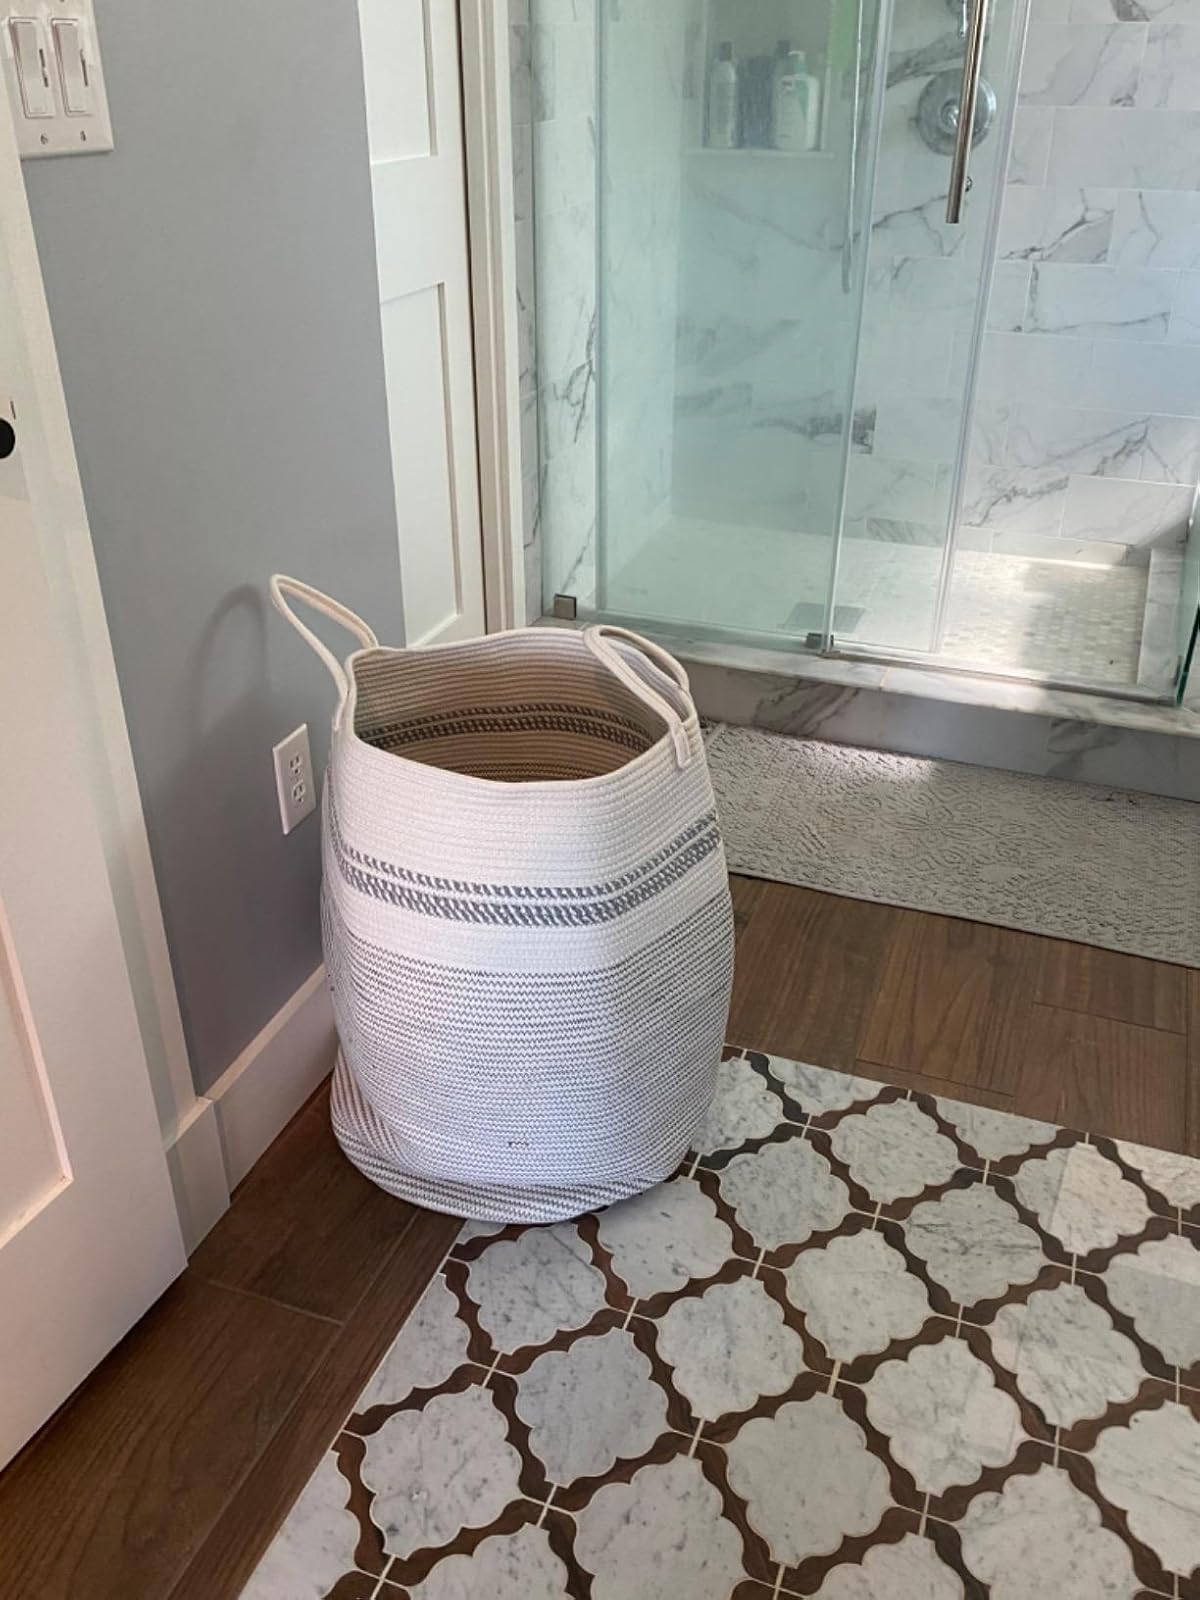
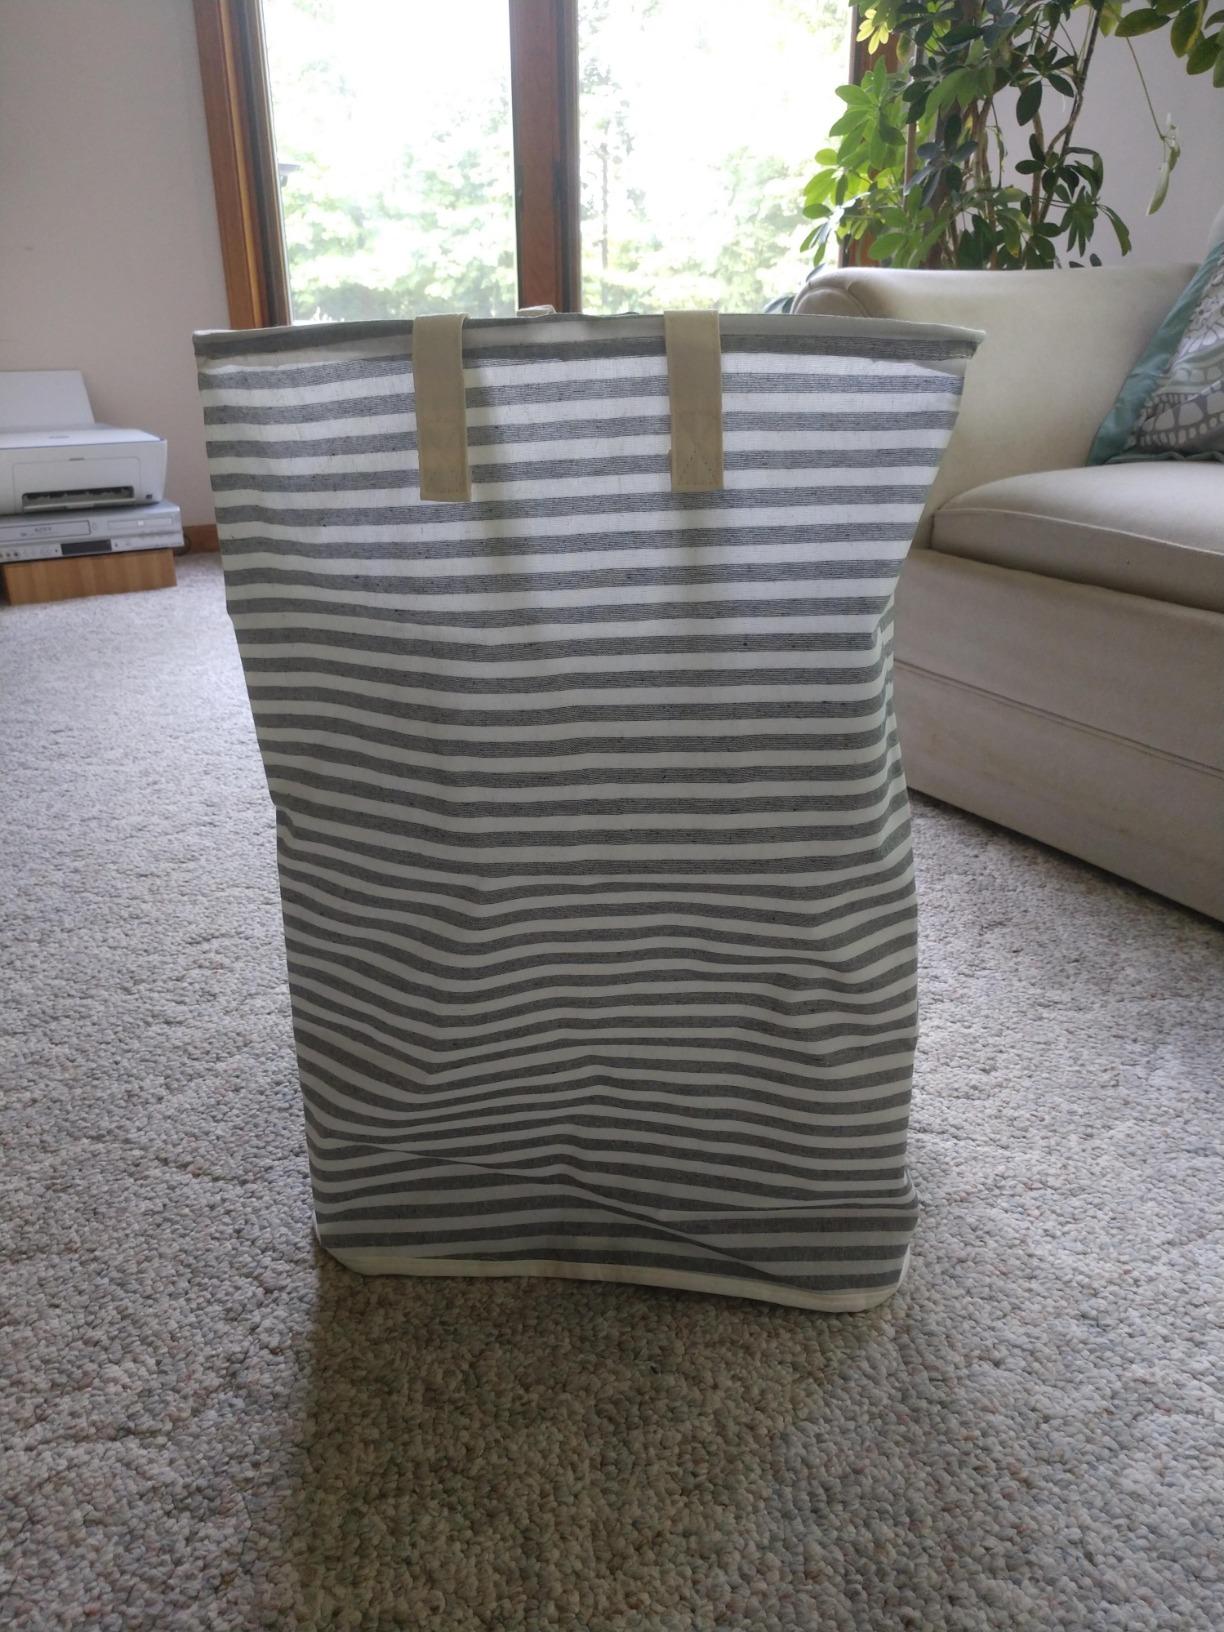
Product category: items_hamper
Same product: no